History of the British Virgin Islands

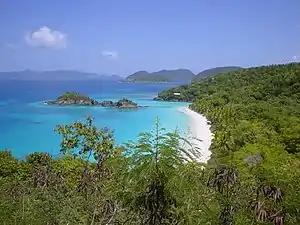
St. John, claimed by the British but never settled. They effectively abandoned their claim to the island in 1718.

The history of the British Virgin Islands is usually, for convenience, broken up into five separate periods: